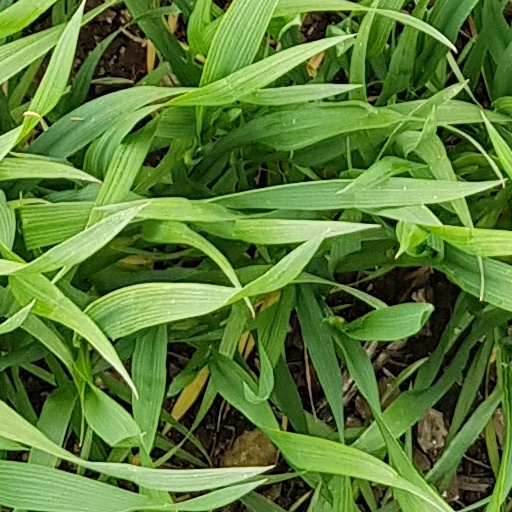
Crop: wheat